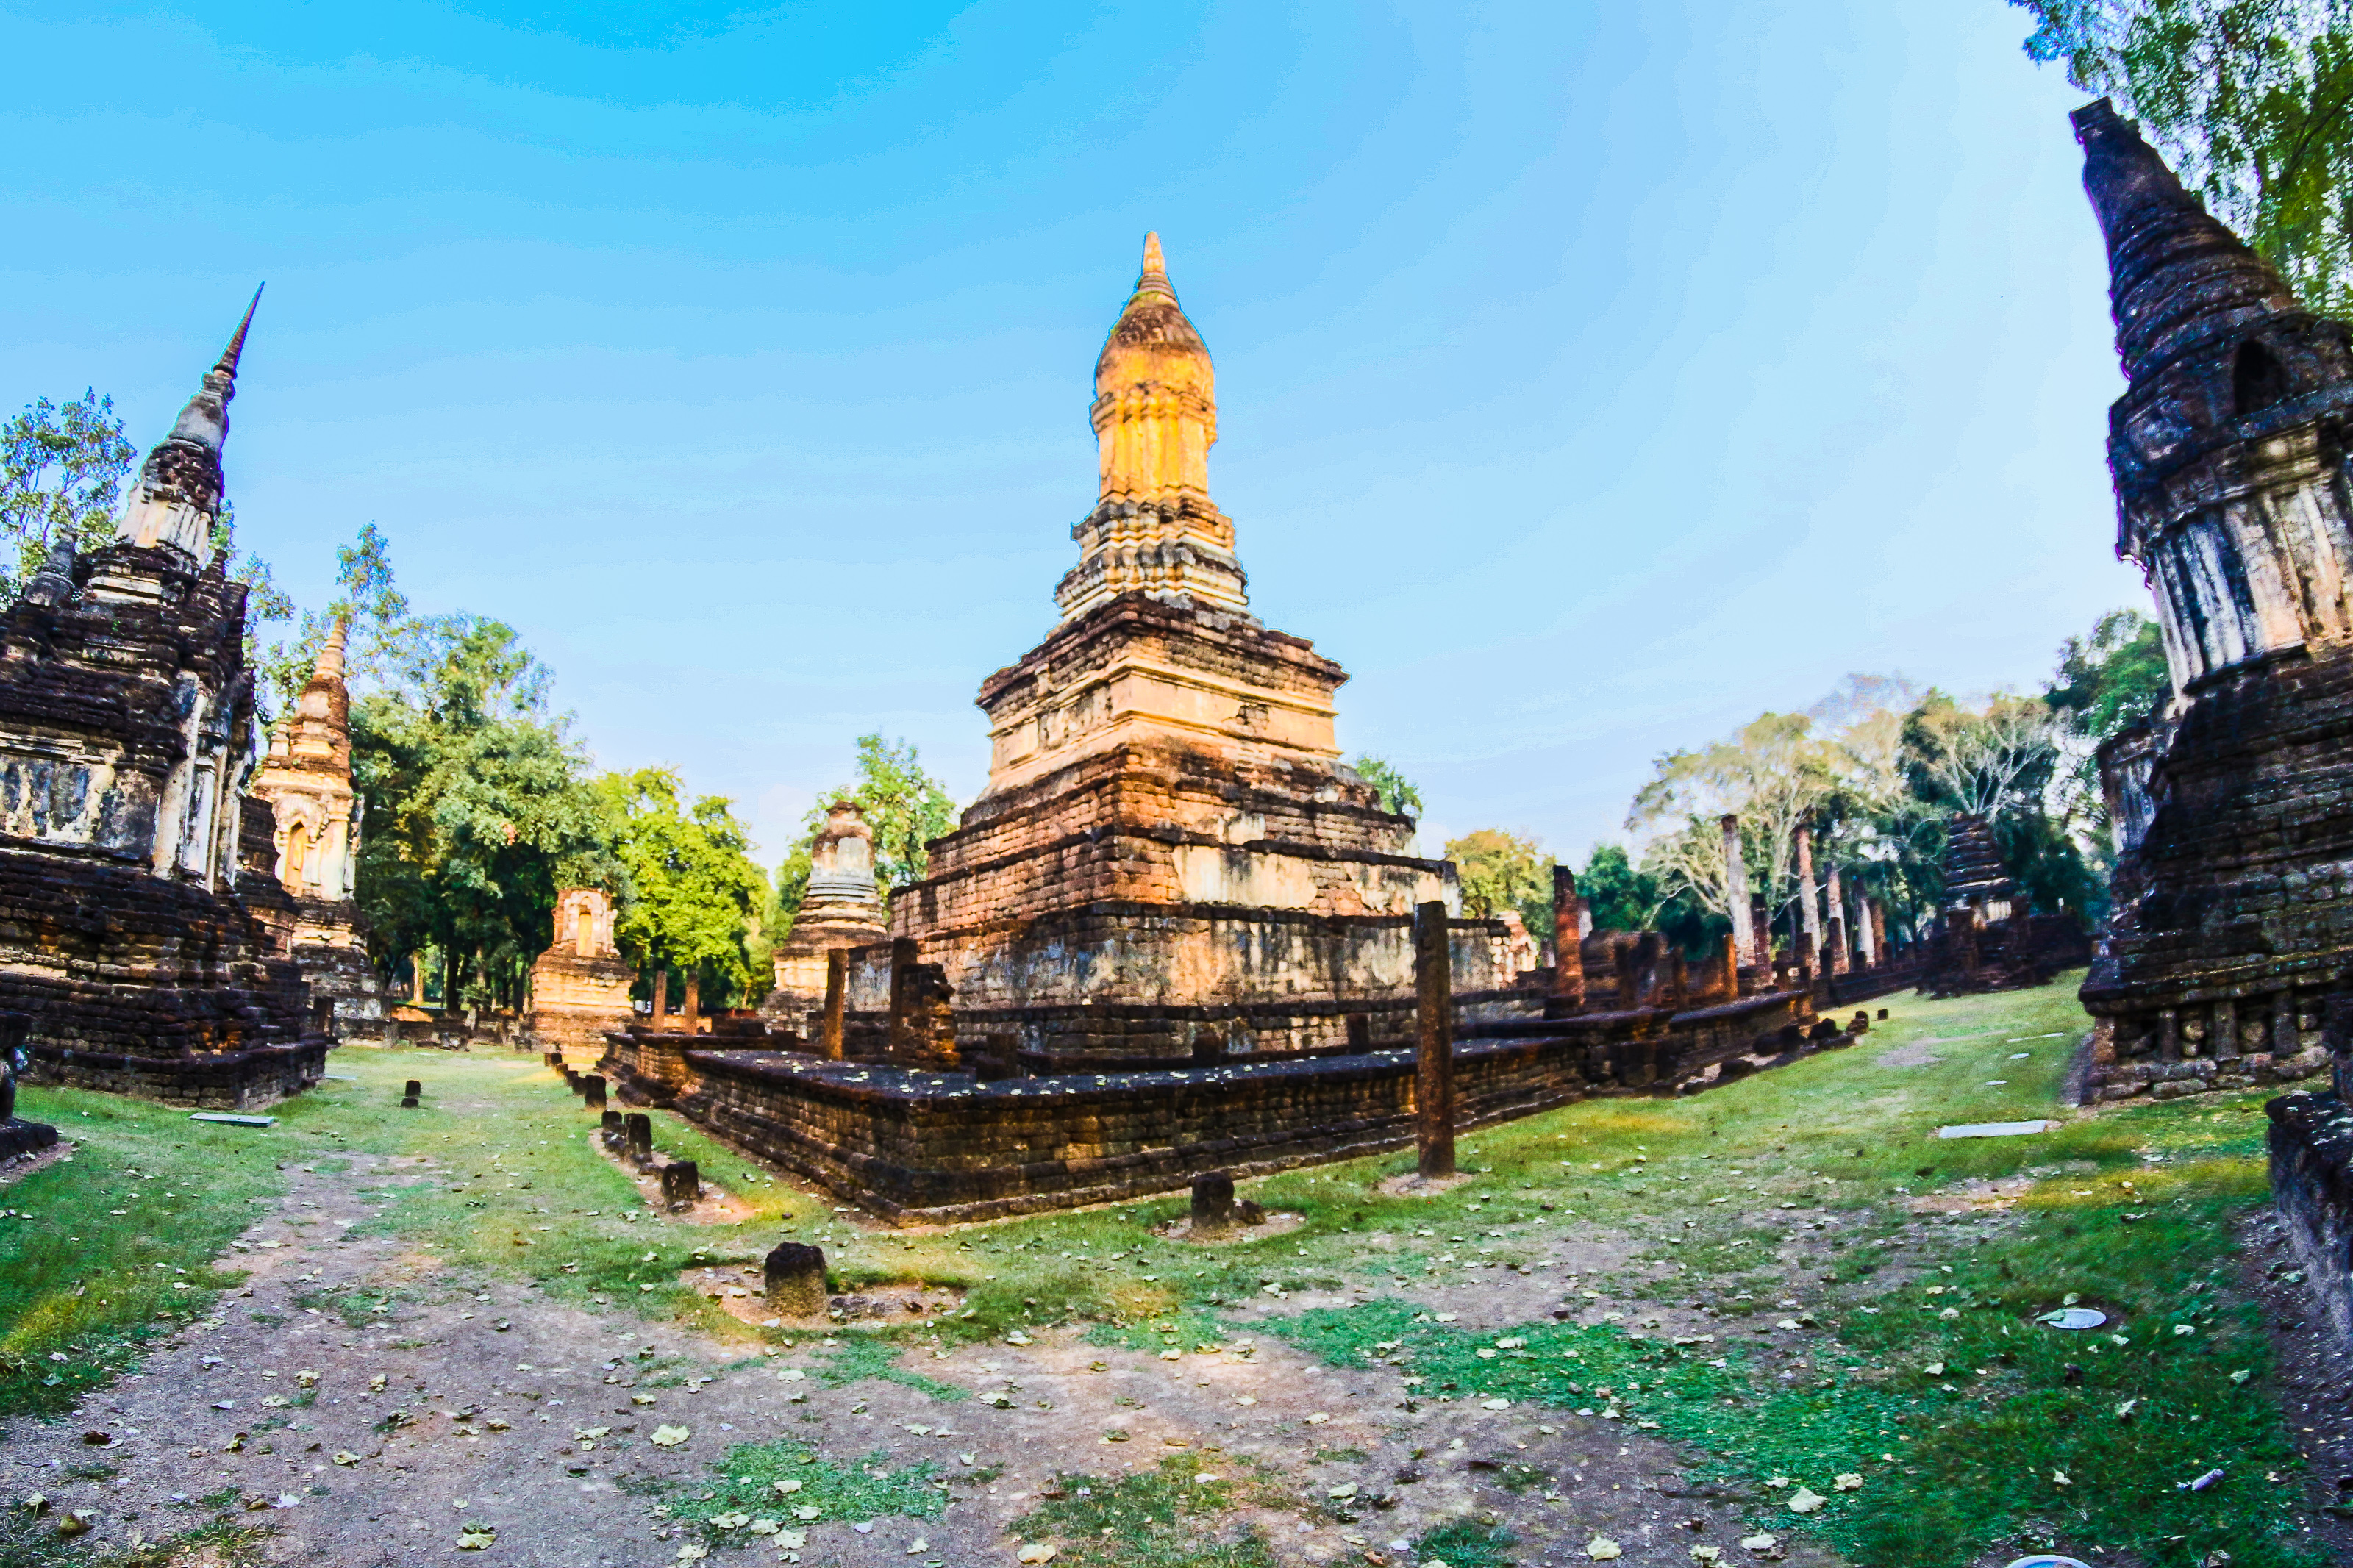
ancient, architecture, art, asia, asian, buddha, buddhism, buddhist, chang, culture, famous, heritage, historical, history, landmark, lom, old, pagoda, park, religion, satchanalai, si, siam, statue, stone, sukhothai, temple, thai, thailand, tourist, travel, unesco, wat, place of worship, historic site, building, sky, photography, hindu temple, ancient history, medieval architecture, tourist attraction, tourism, archaeological site, unesco world heritage site, national historic landmark, ruins, tower, maya city